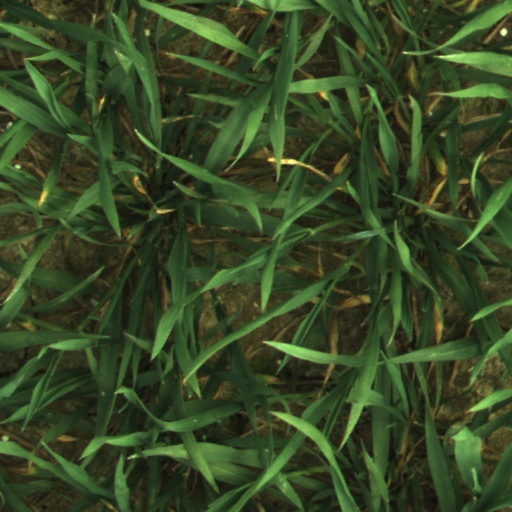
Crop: wheat